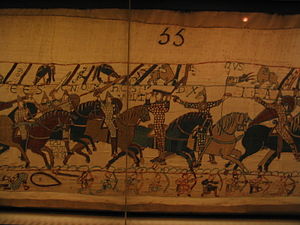
Hjelm (hovedbeklædning) / Militære hjelme / Middelalderen
Vilhelm Erobreren (under "55") skubber sin hjelm tilbage
En hjelm er en beskyttende hovedbeklædning. De forskellige hjelmtyper skal beskytte mod forskellige trusler. Militære hjelme skal således beskytte mod våben, mens brandhjelme beskytter mod de nedfaldende materialer, som optræder ved eksplosioner og brand. Den hjelm, som benyttes i trafikken skal beskytte hovedet i tilfælde af fald; for motorcykelhjelmen vil der ofte også være et visir, som hindrer insekter i at ramme ansigtet.